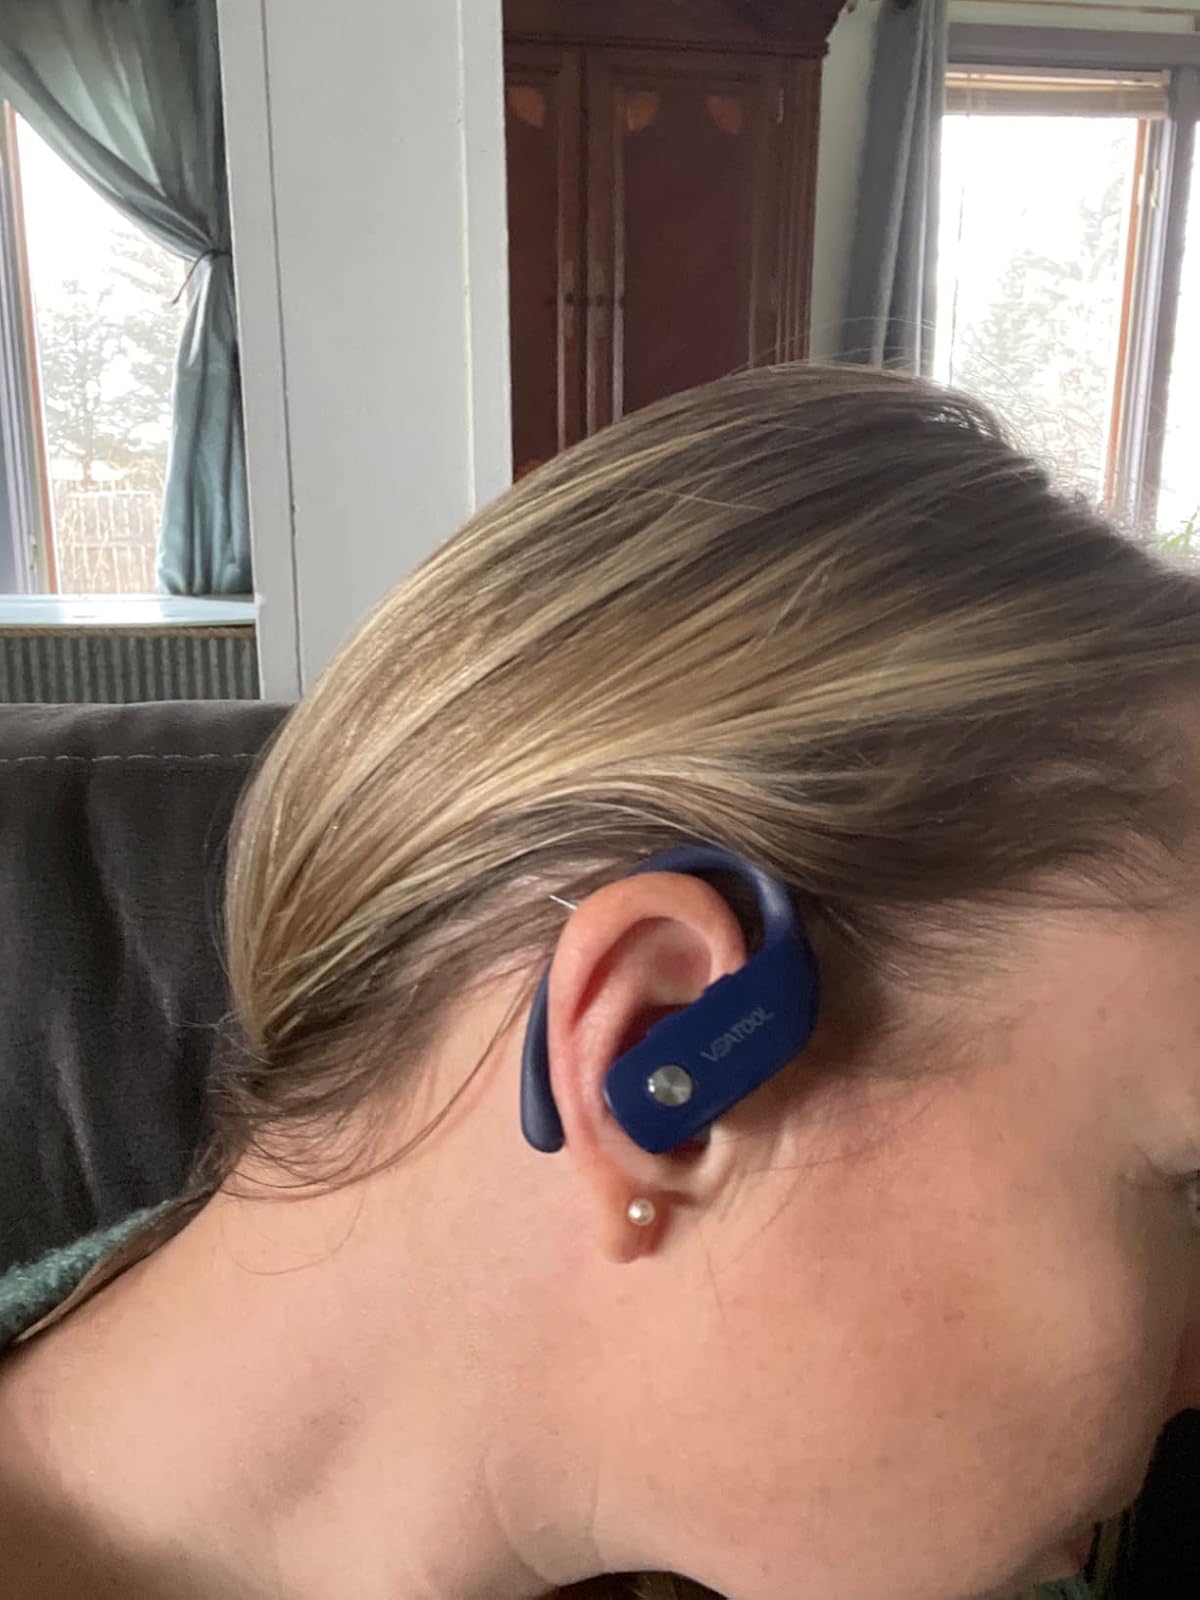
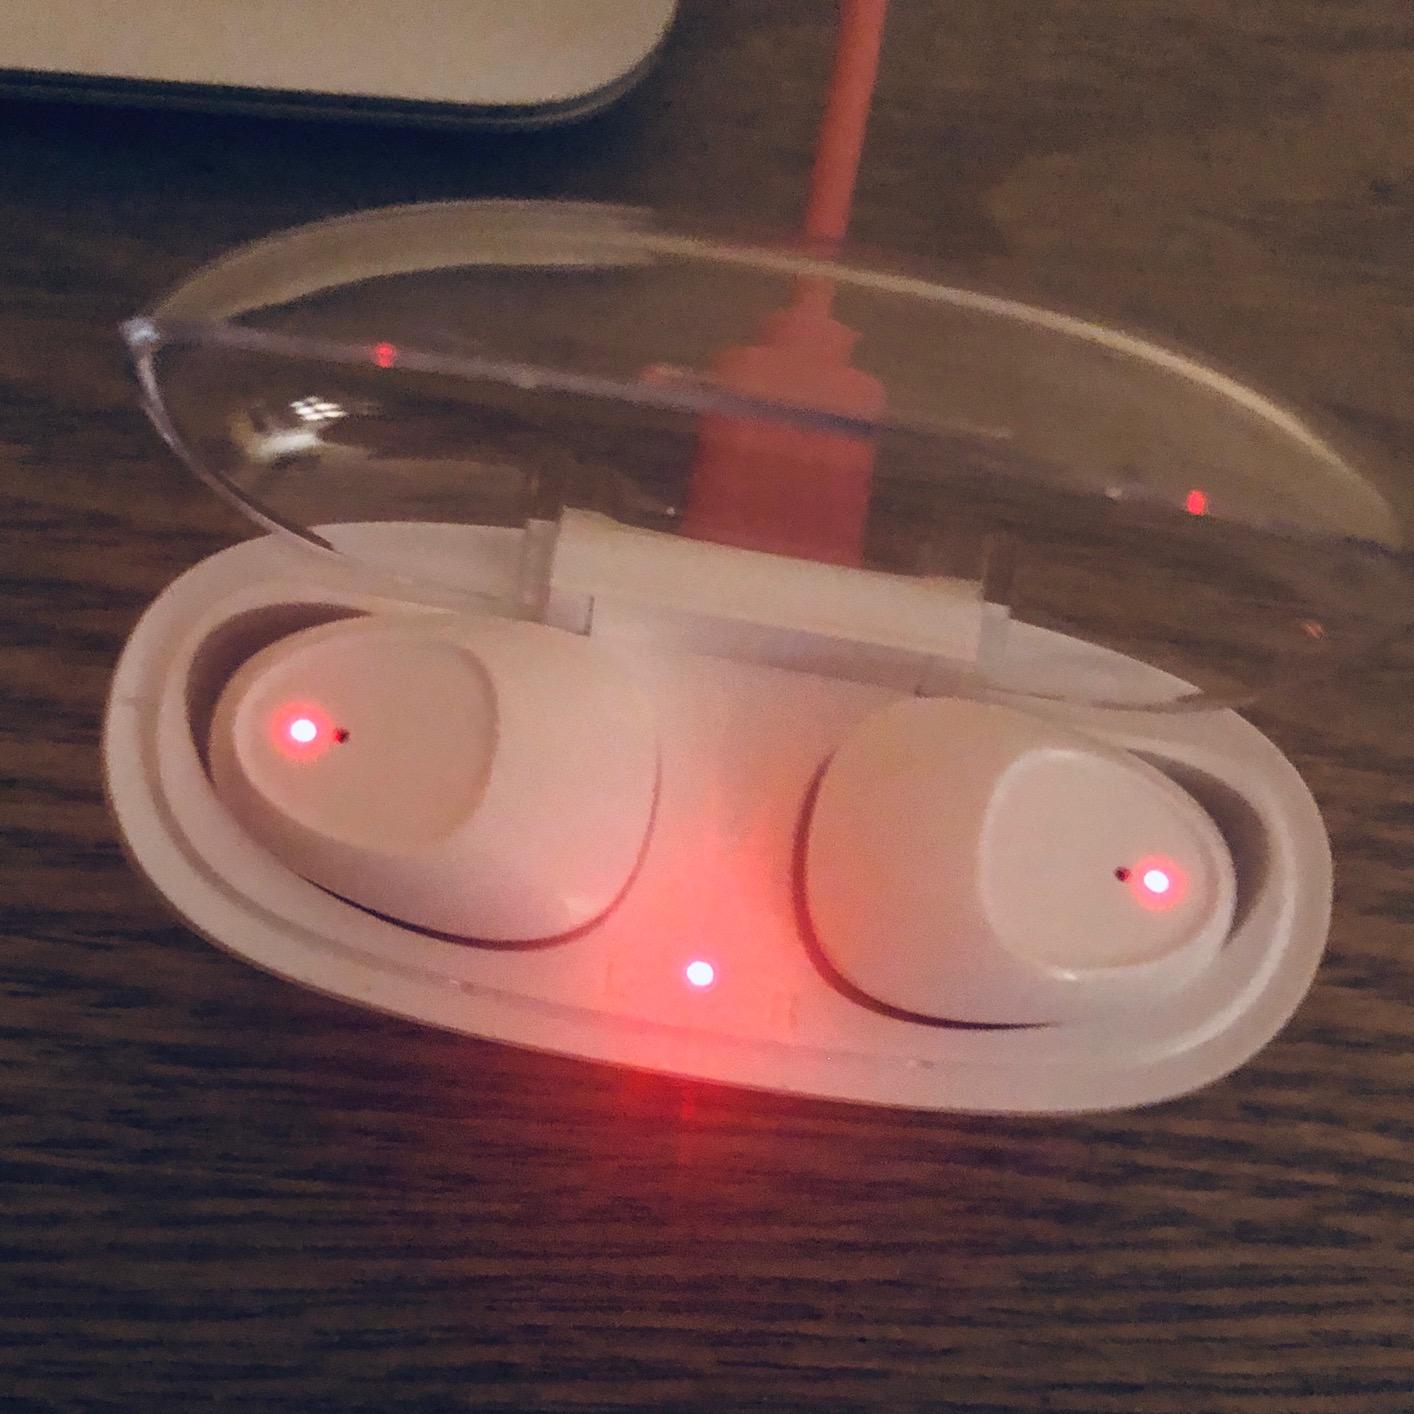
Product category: earbuds
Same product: no